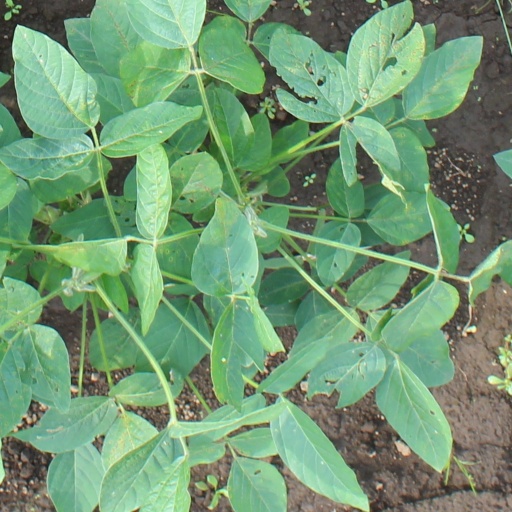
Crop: soybean